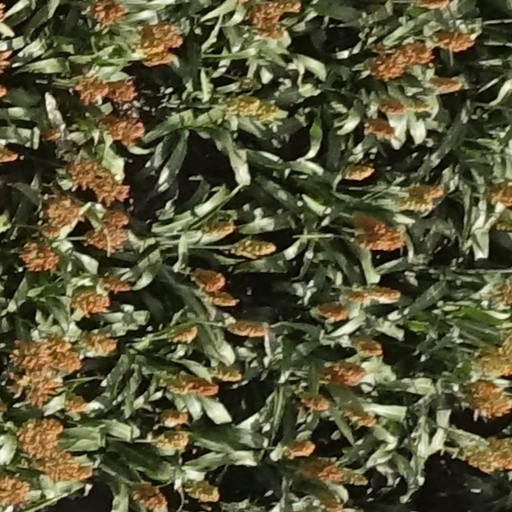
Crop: sorghum